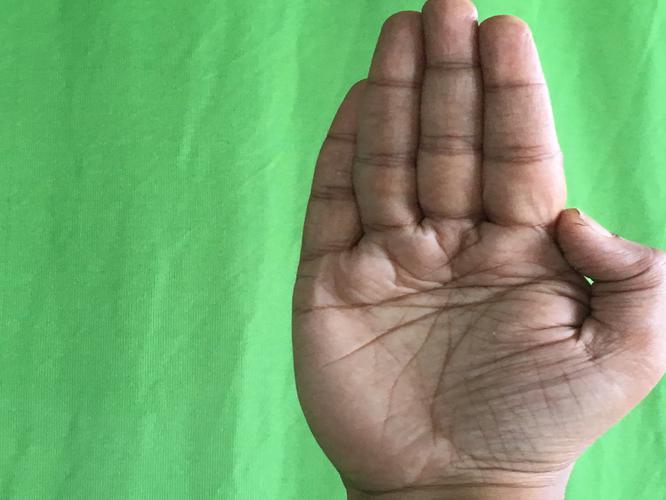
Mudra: Pathaka
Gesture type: single_hand